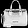
Label: Bag